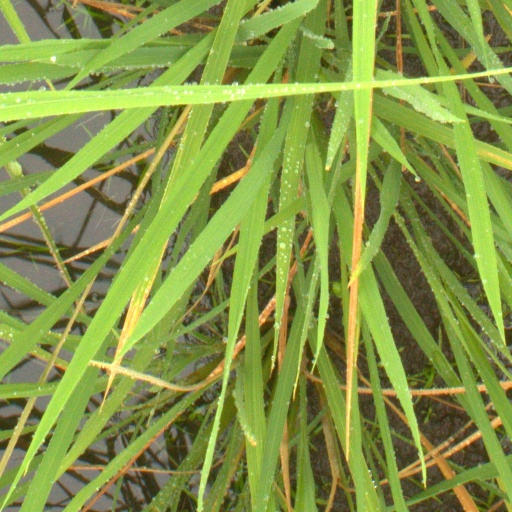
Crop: rice